Coro (footballer)

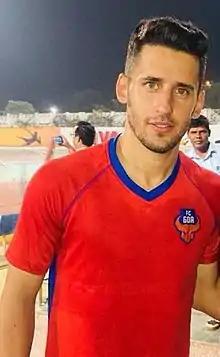
Coro with Goa in 2018

Ferran Corominas Telechea (born 5 January 1983), known as Coro, is a Spanish former professional footballer who played as a forward.